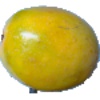
Label: maracuja